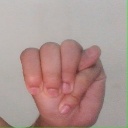
अक्षर: म